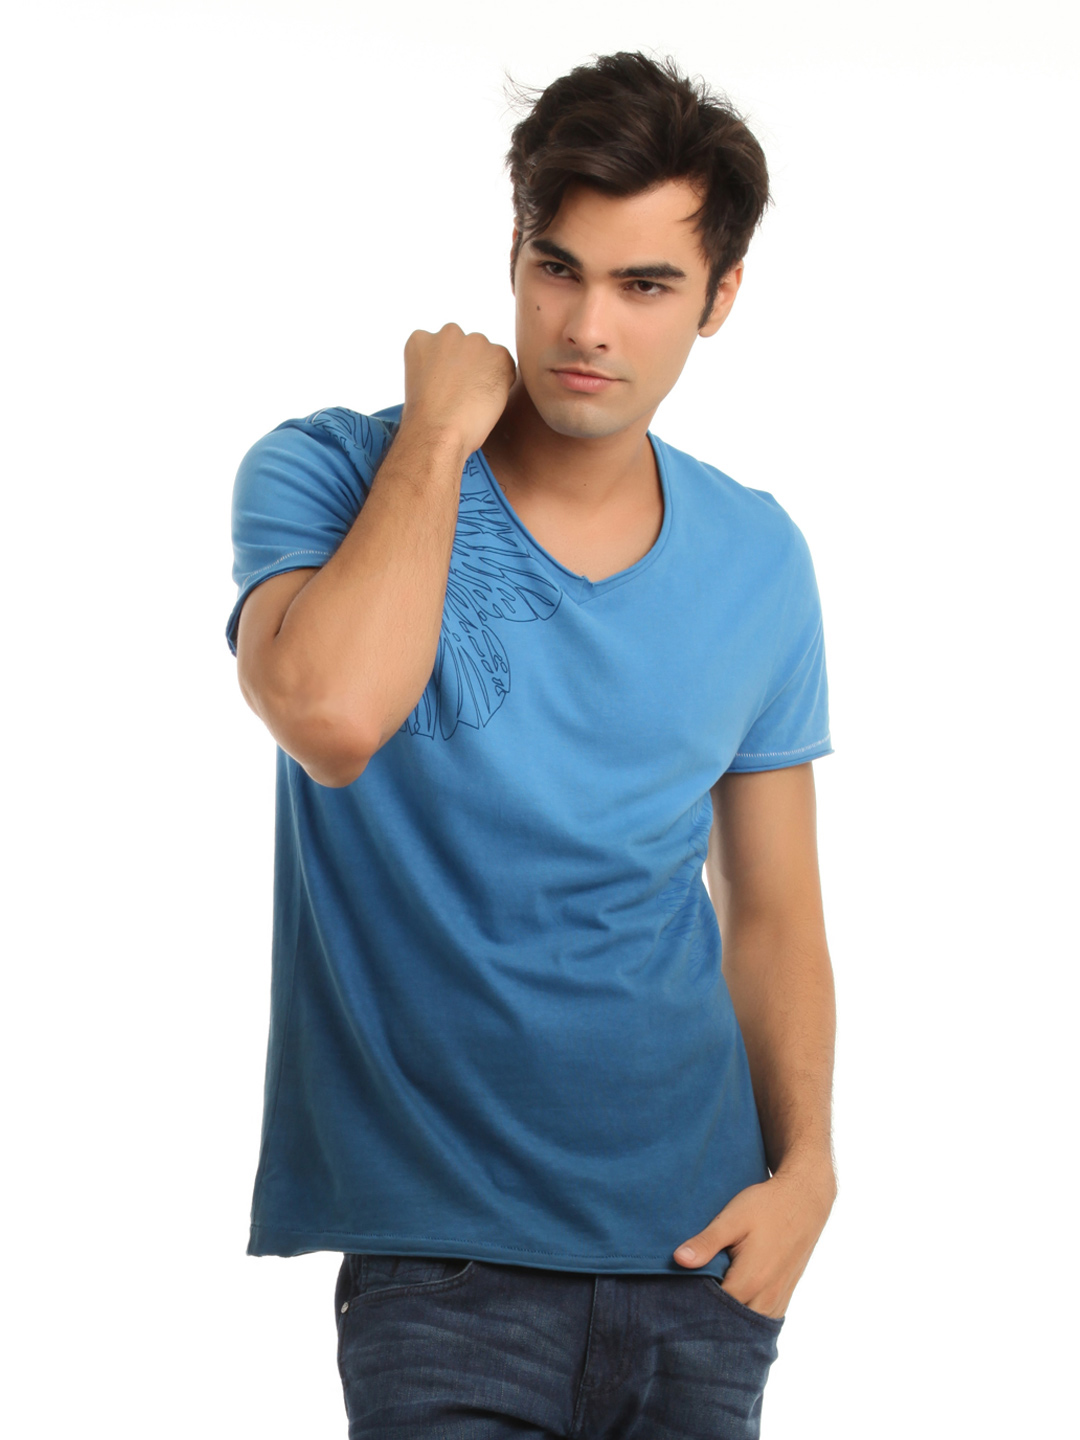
ADIDAS Men Blue Printed T-shirt
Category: Apparel / Topwear / Tshirts
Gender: Men
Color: Blue
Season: Summer 2012
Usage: Casual